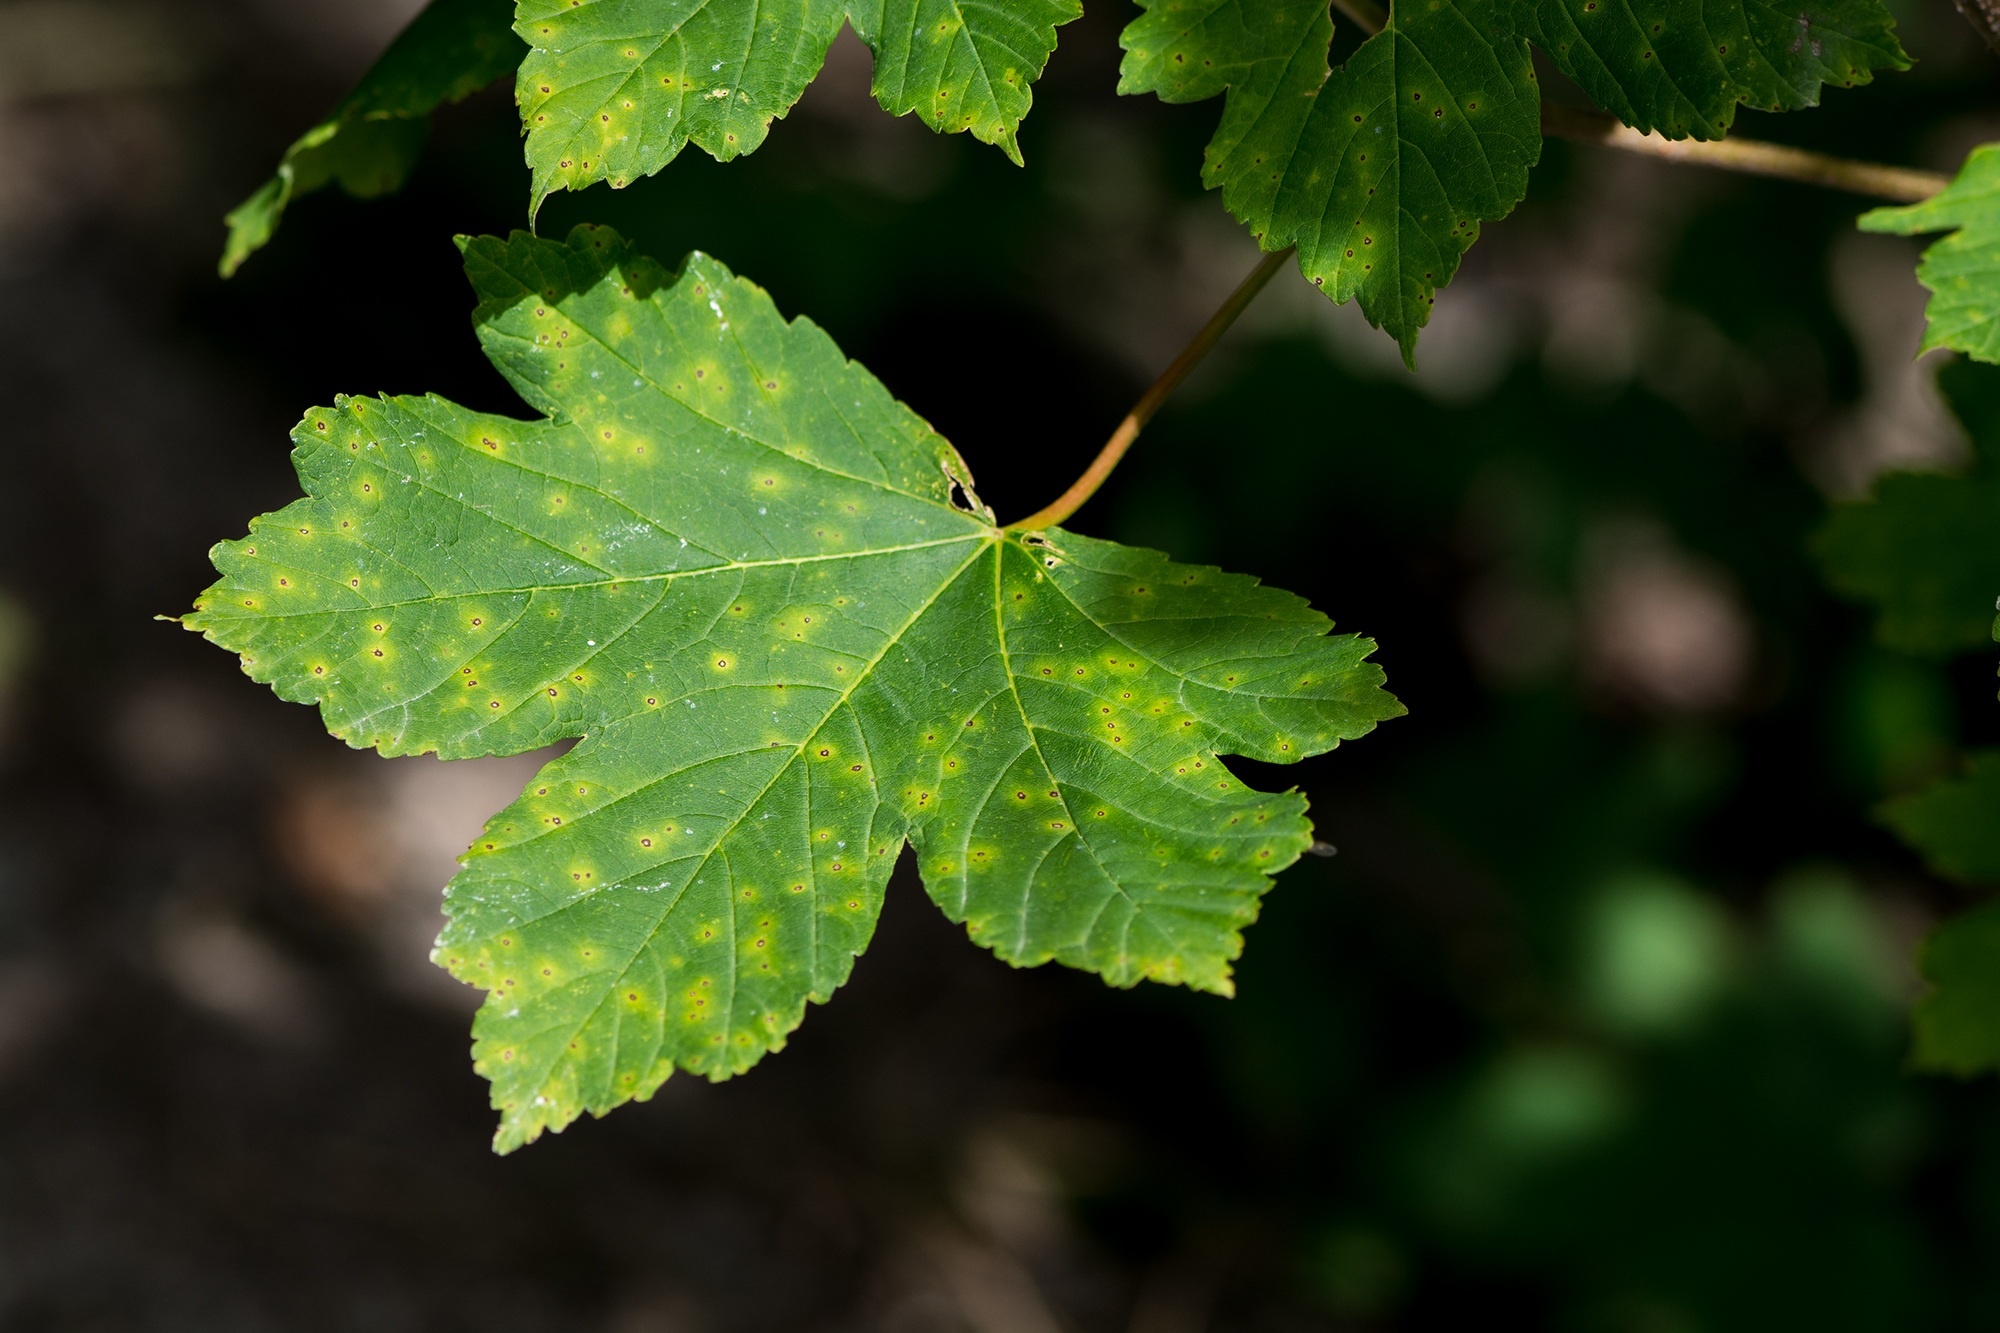
tree, nature, forest, branch, plant, sunlight, leaf, flower, green, produce, autumn, botany, close, maple tree, maple leaf, shrub, deciduous, smart, green leaf, flowering plant, grape leaves, annual plant, woody plant, land plant